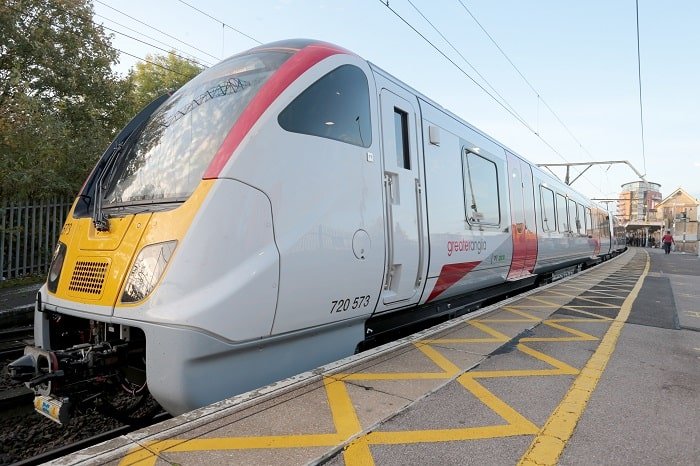
Vehicle type: Trains